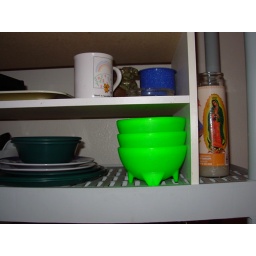
A shelf in my kitchen area.